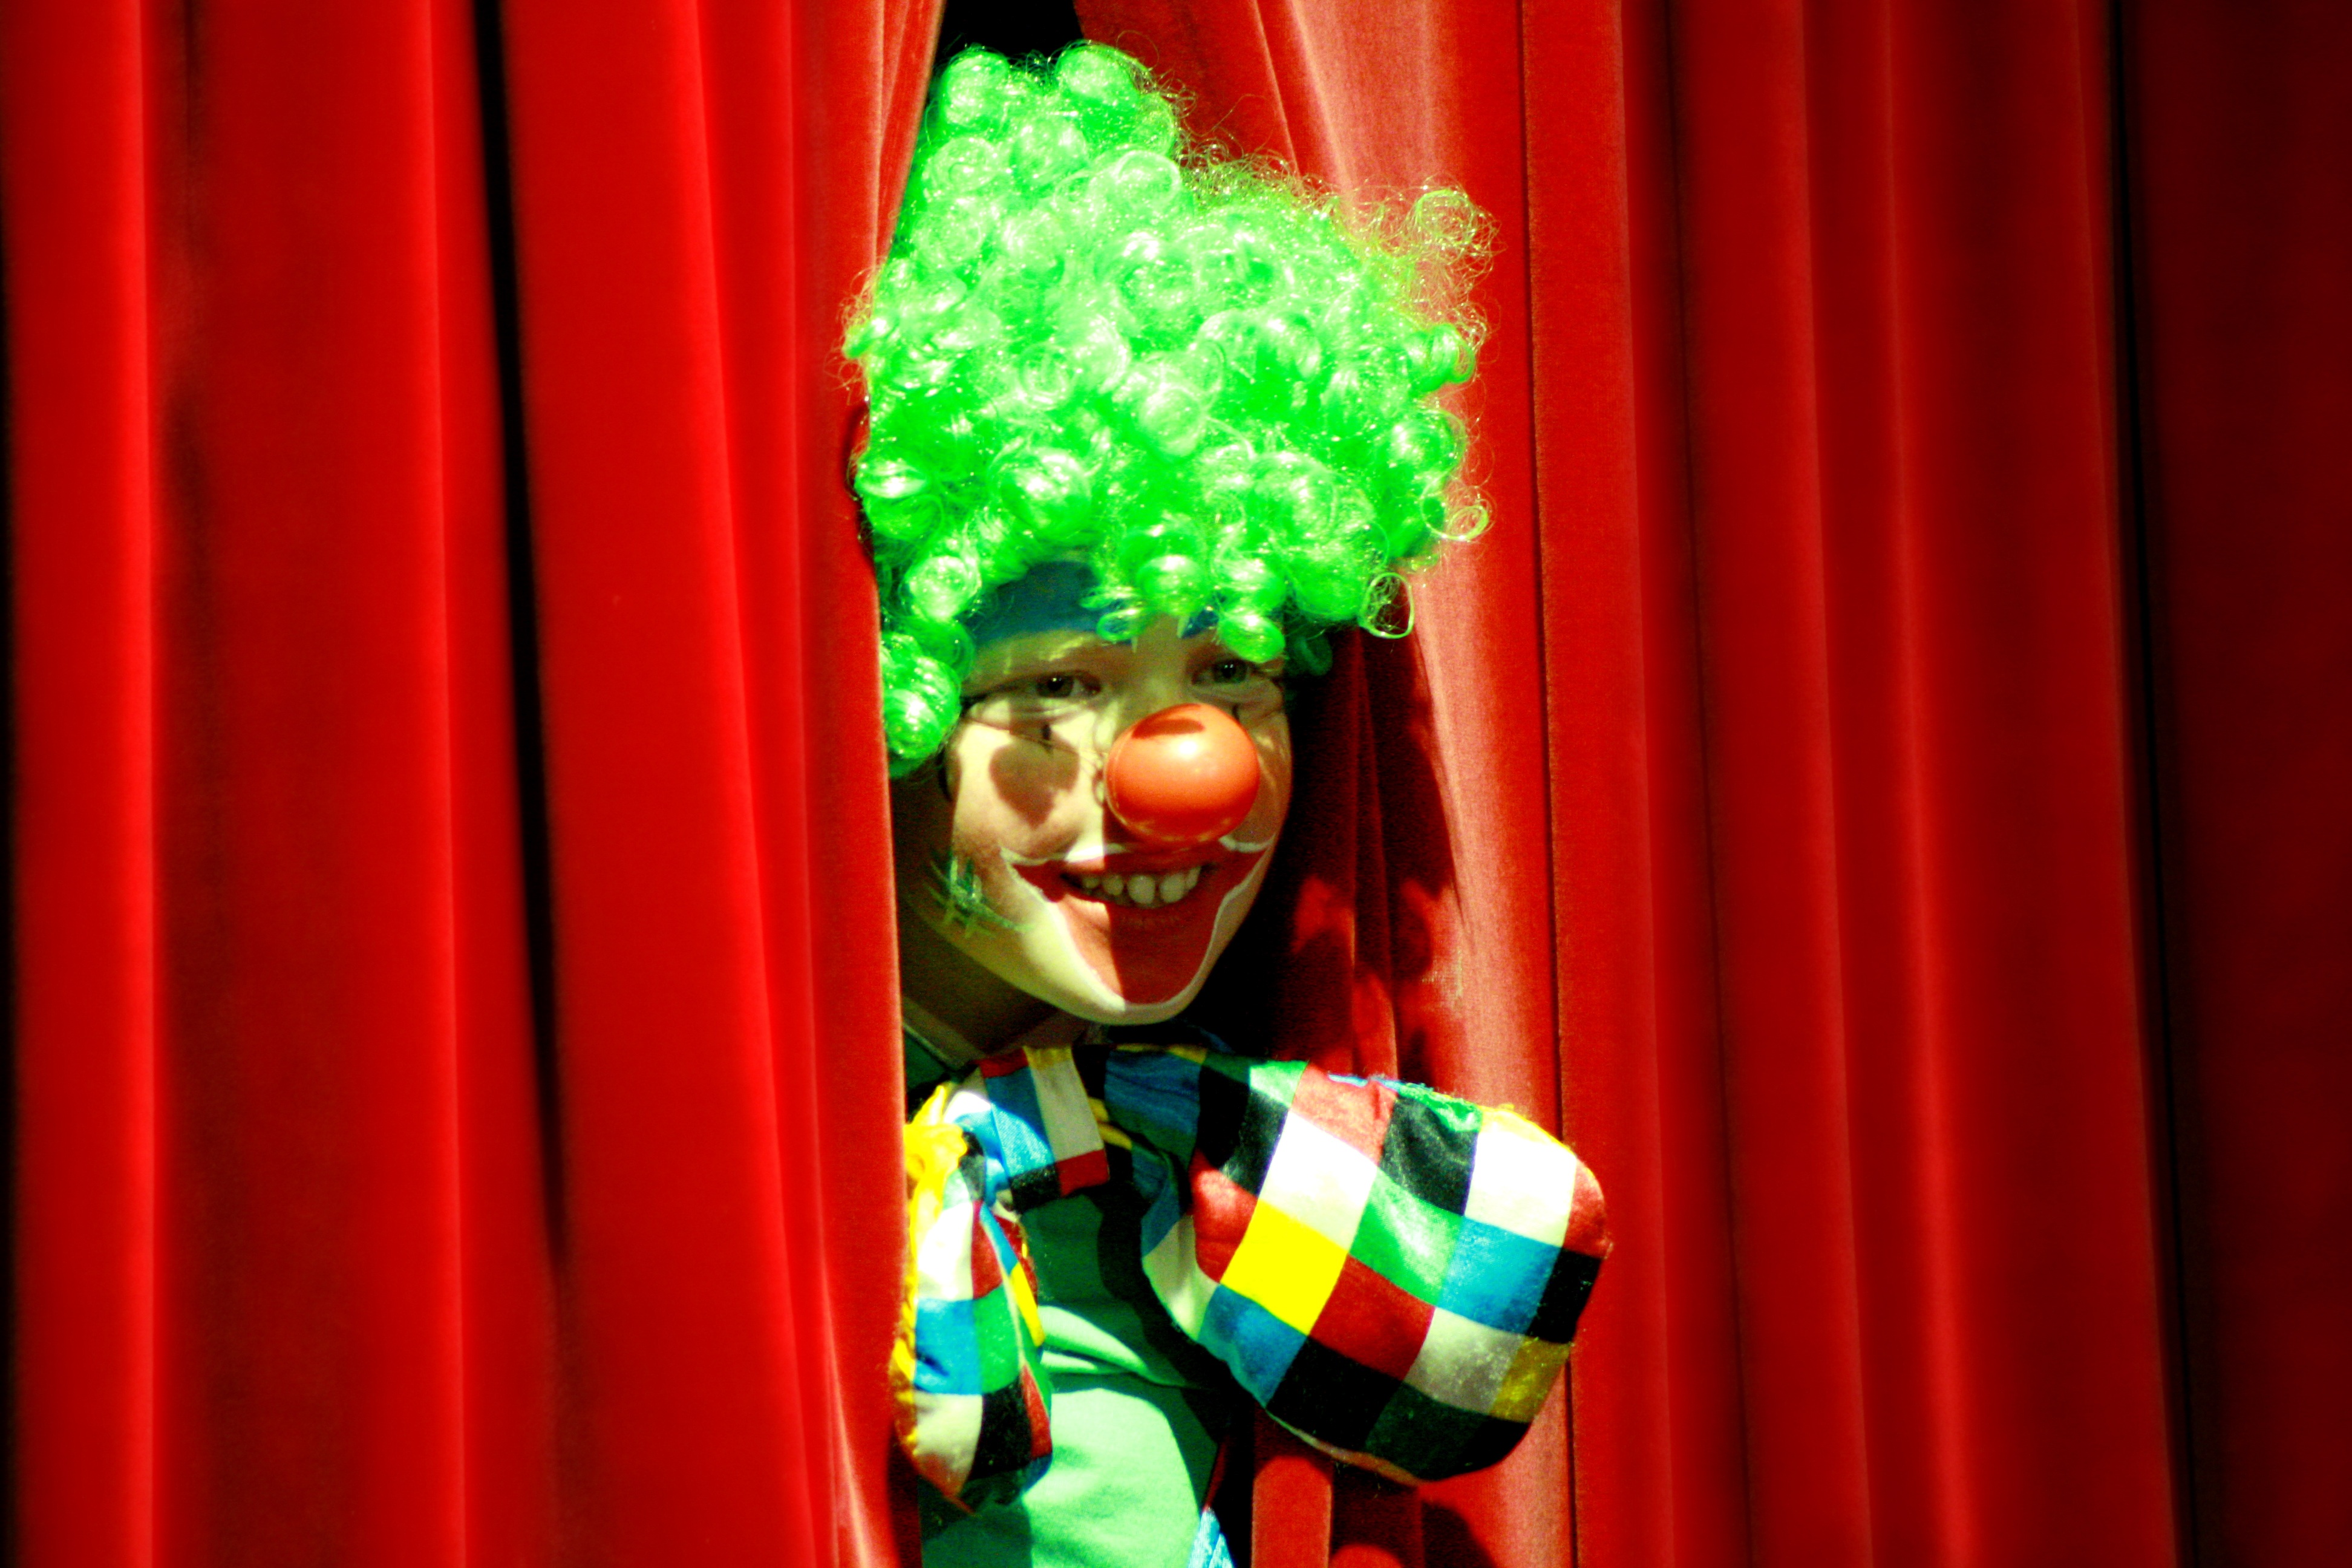
person, red, color, profession, close up, clown, face, performance, entertainment, performing arts, mimic, musical theatre